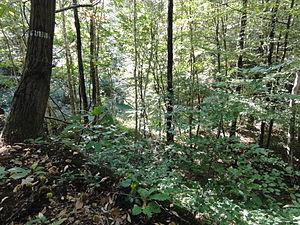
Terril n° 258 dit Sablière du Bois des Dames, disparu, usines de la Compagnie des mines de Bruay dans le bassin minier du Nord-Pas-de-Calais, Bruay-la-Buissière, Pas-de-Calais, Nord-Pas-de-Calais, France.
Dans le bassin minier du Nord-Pas-de-Calais, 339 terrils sont recensés. En 1969, les Houillères leur ont attribué un numéro individuel, pour les référencer, et les exploiter. Ils sont numérotés d'ouest en est, du nᵒ 1 au 202. Une liste complémentaire a été créée dans les années 1970. Les sites y sont numérotés de 203 à 260, sans logique spécifique, chaque numéro ayant été attribué en fonction des sites susceptibles d'être exploités. Certains sites étant composés de plusieurs terrils annexes ou satellites, une lettre suit le numéro.